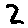
Label: 2